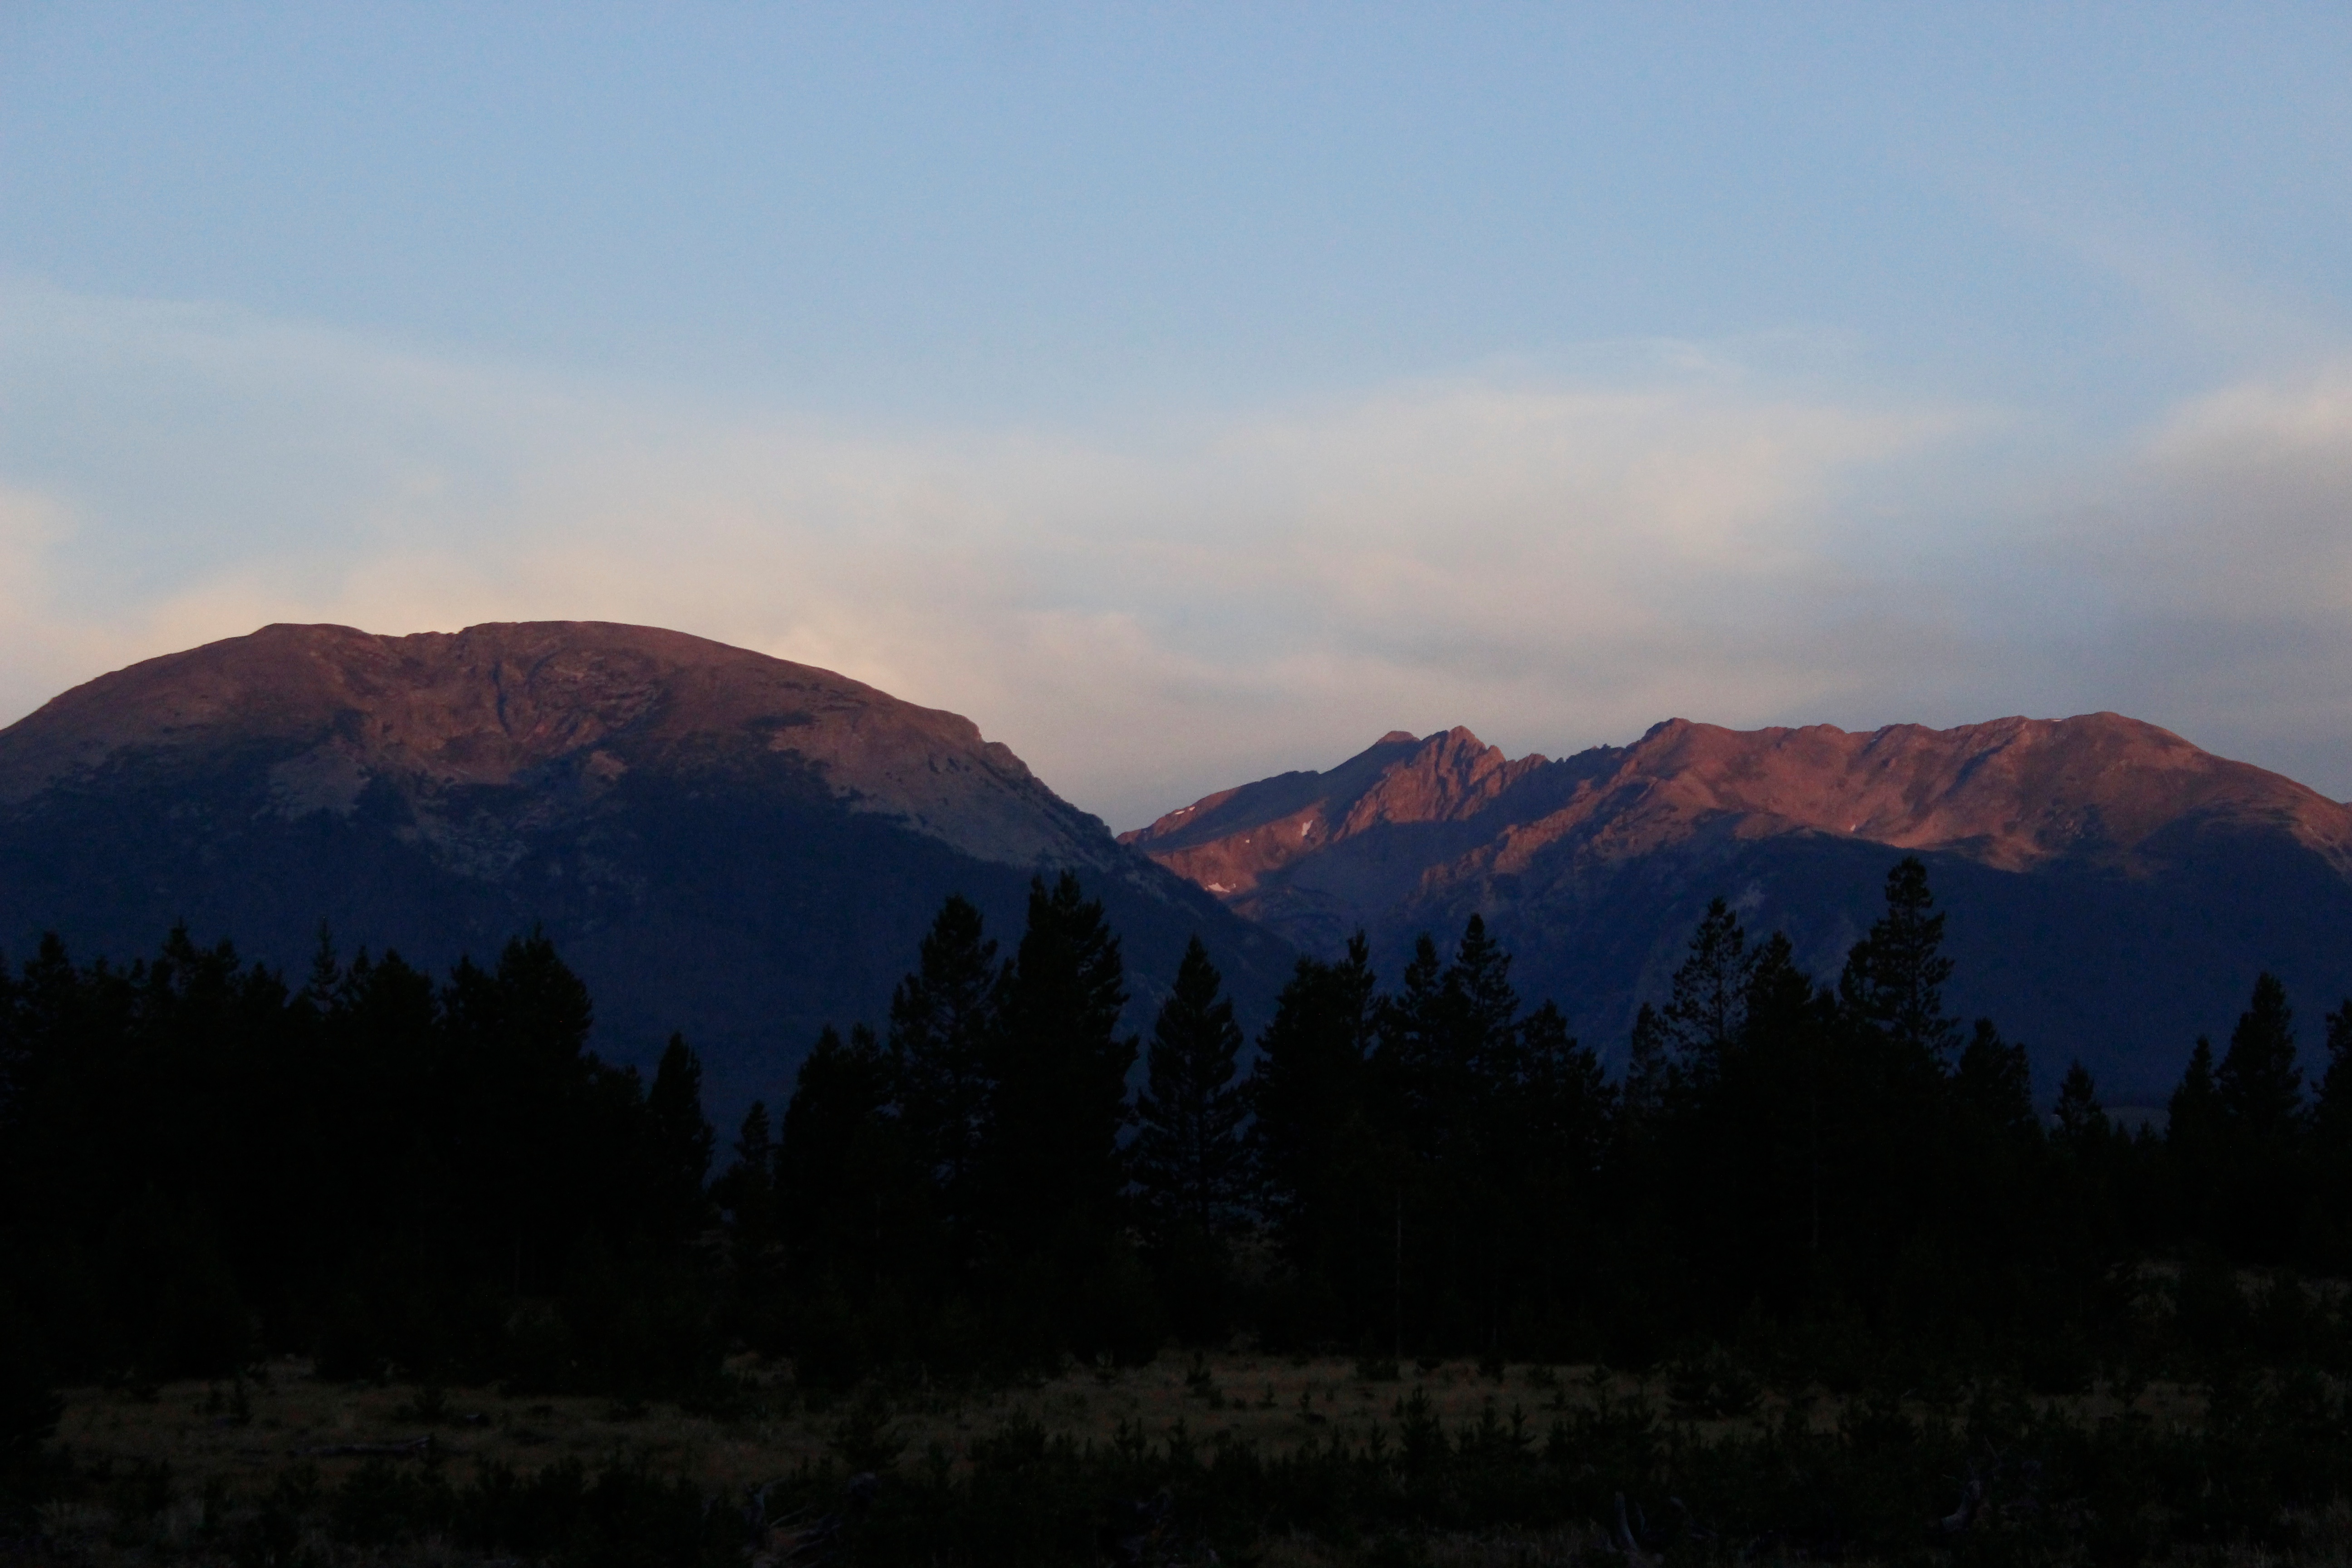
landscape, nature, forest, wilderness, mountain, cloud, sunrise, sunset, morning, hill, dawn, valley, mountain range, dusk, evening, ridge, summit, plateau, landform, geographical feature, atmospheric phenomenon, mountainous landforms